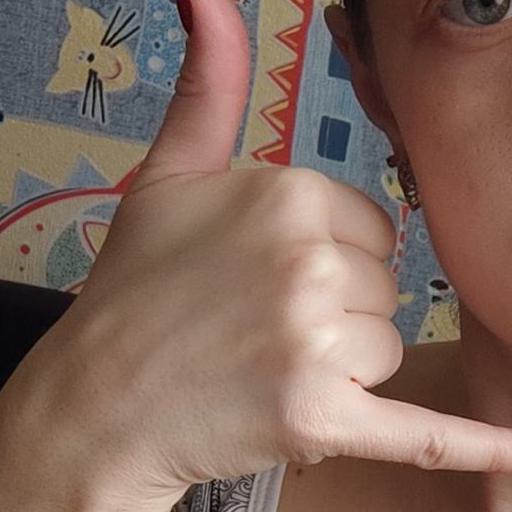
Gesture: call